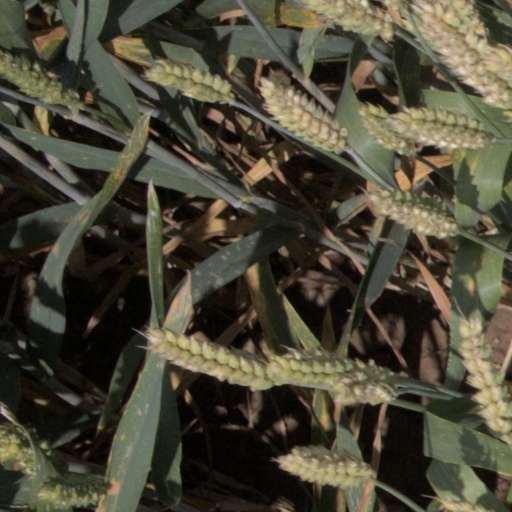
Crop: wheat